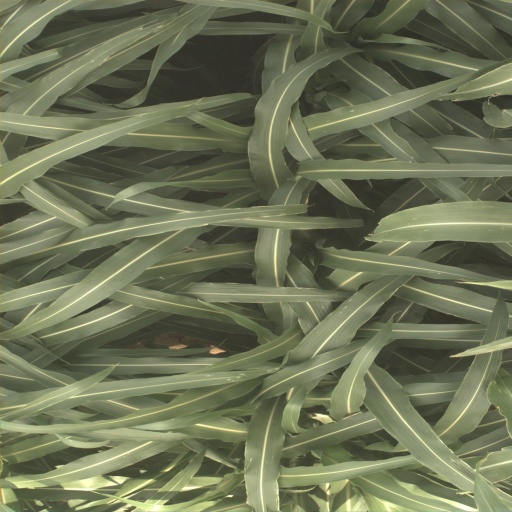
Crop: sorghum